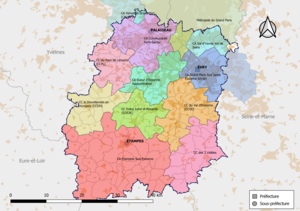
Carte des intercommunalités du département de l'Essonne, France. Composition au 1er janvier 2019.
Au 1ᵉʳ janvier 2020, les communes du département français de l'Essonne sont regroupées dans cinq communautés d'agglomération et cinq communautés de communes dont le siège est situé dans le département. 153 communes sont regroupées dans des intercommunalités dont le siège est situé hors département. En outre, divers syndicats intercommunaux sans fiscalité propre regroupent les communes autour de compétences propres.